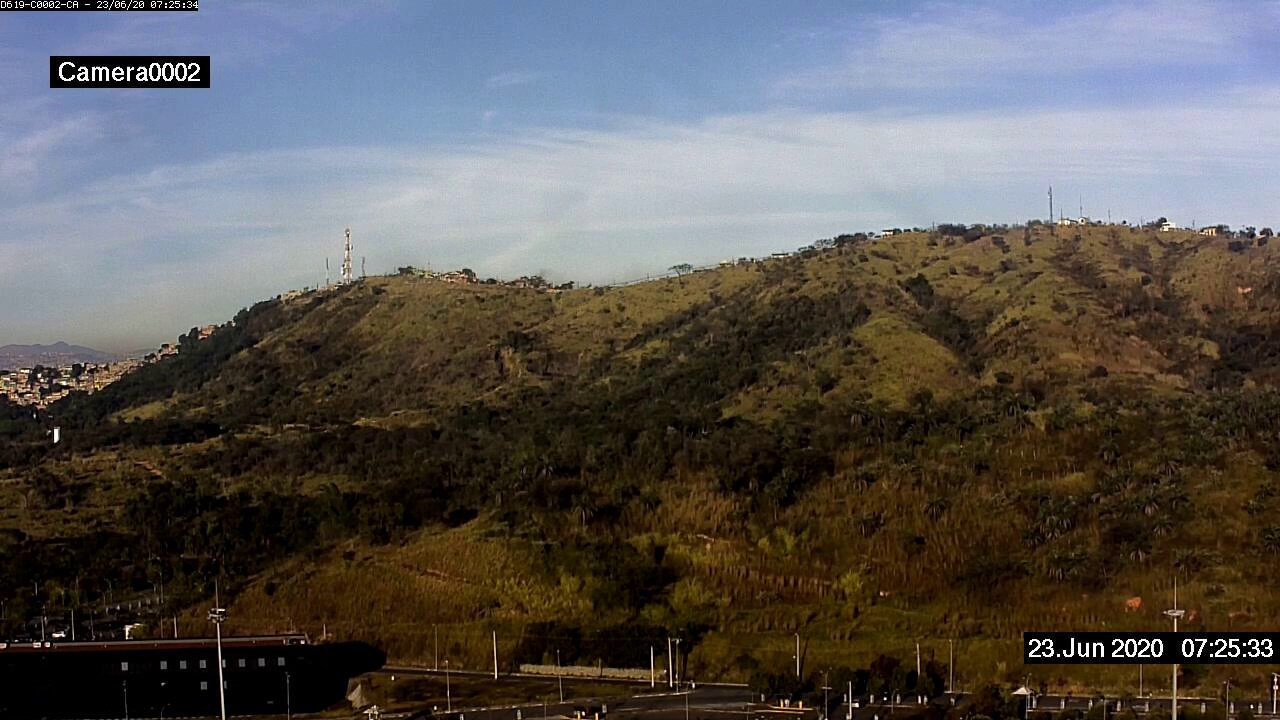
Fire: no
Smoke: yes